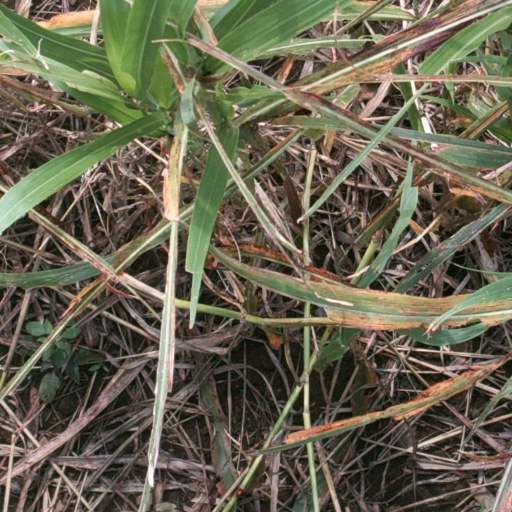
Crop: sorghum